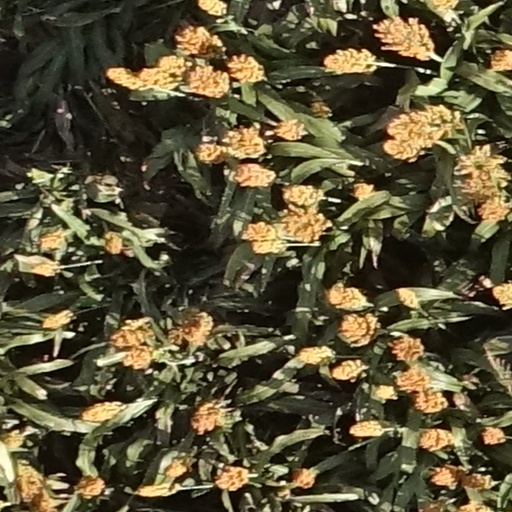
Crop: sorghum